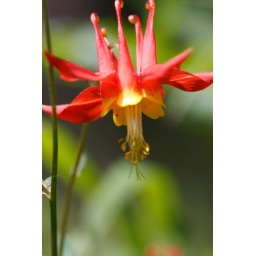
Another flower by the small stream. I love these flowers they remind me of a crown.